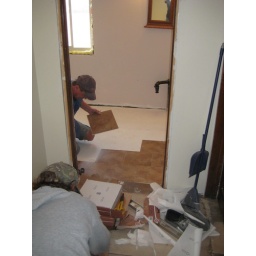
laying tile floor in main bathroom